Mars-class combat stores ship

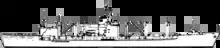
1981 line drawing of a "Mars"-class combat stores ship

Vessels in the class were constructed in mid-1960s, while early units commissioned in the late 1960s served in the Vietnam War. The vessels supported combat operations off the coast.